Booth Goodwin

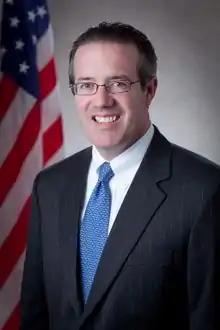
Goodwin in 2010

Robert Booth Goodwin II (born 1971) is an American attorney with Goodwin & Goodwin LLP in Charleston, West Virginia. He served as the United States Attorney for the Southern District of West Virginia from 2010 until 2015. Goodwin was a candidate for Governor of West Virginia in 2016.